Robert Kahn (composer)

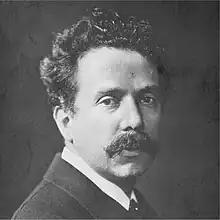
Robert Kahn

Kahn was born in Mannheim, the second son of Bernhard Kahn and Emma Eberstadt. One of his seven siblings was the wealthy financier Otto Kahn whose son Roger Wolfe Kahn was a successful jazz musician, composer and aviator. His parents belonged to a distinguished German-Jewish family of bankers and merchants. In 1882, Kahn entered the Königlichen Hochschule für Musik in Berlin, where he studied for the next three years. Between 1885 and 1886, he continued his musical education under Josef Rheinberger in Munich. On a visit to Vienna the following year, Kahn met and befriended composer Johannes Brahms, who offered to make Kahn his pupil. Although Kahn declined the invitation out of diffidence, Brahms's music would exert a profound influence on his compositional style throughout his career.